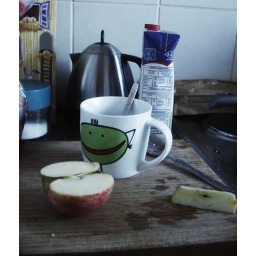
the tea is waiting for the water to boil and the oats with the other half of the apple is in the microwave